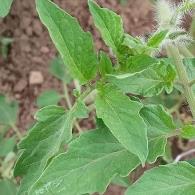
Crop: Tomato
Condition: healthy-leaf